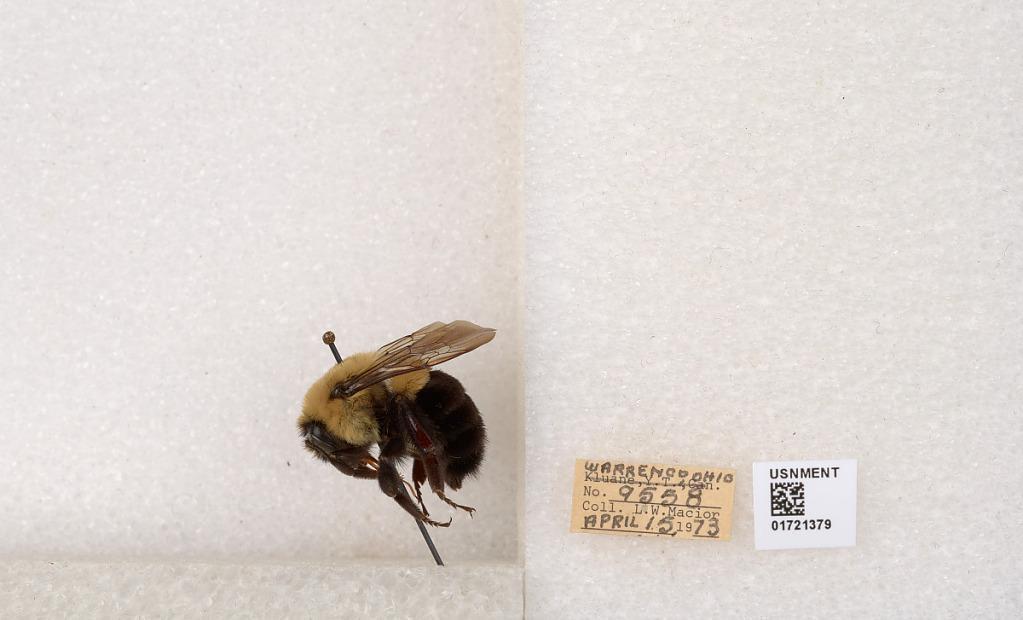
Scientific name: Bombus impatiens Cresson
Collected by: L. Macior
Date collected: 1973-4-15
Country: United States
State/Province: Ohio
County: Warren
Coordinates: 39.4276, -84.1668